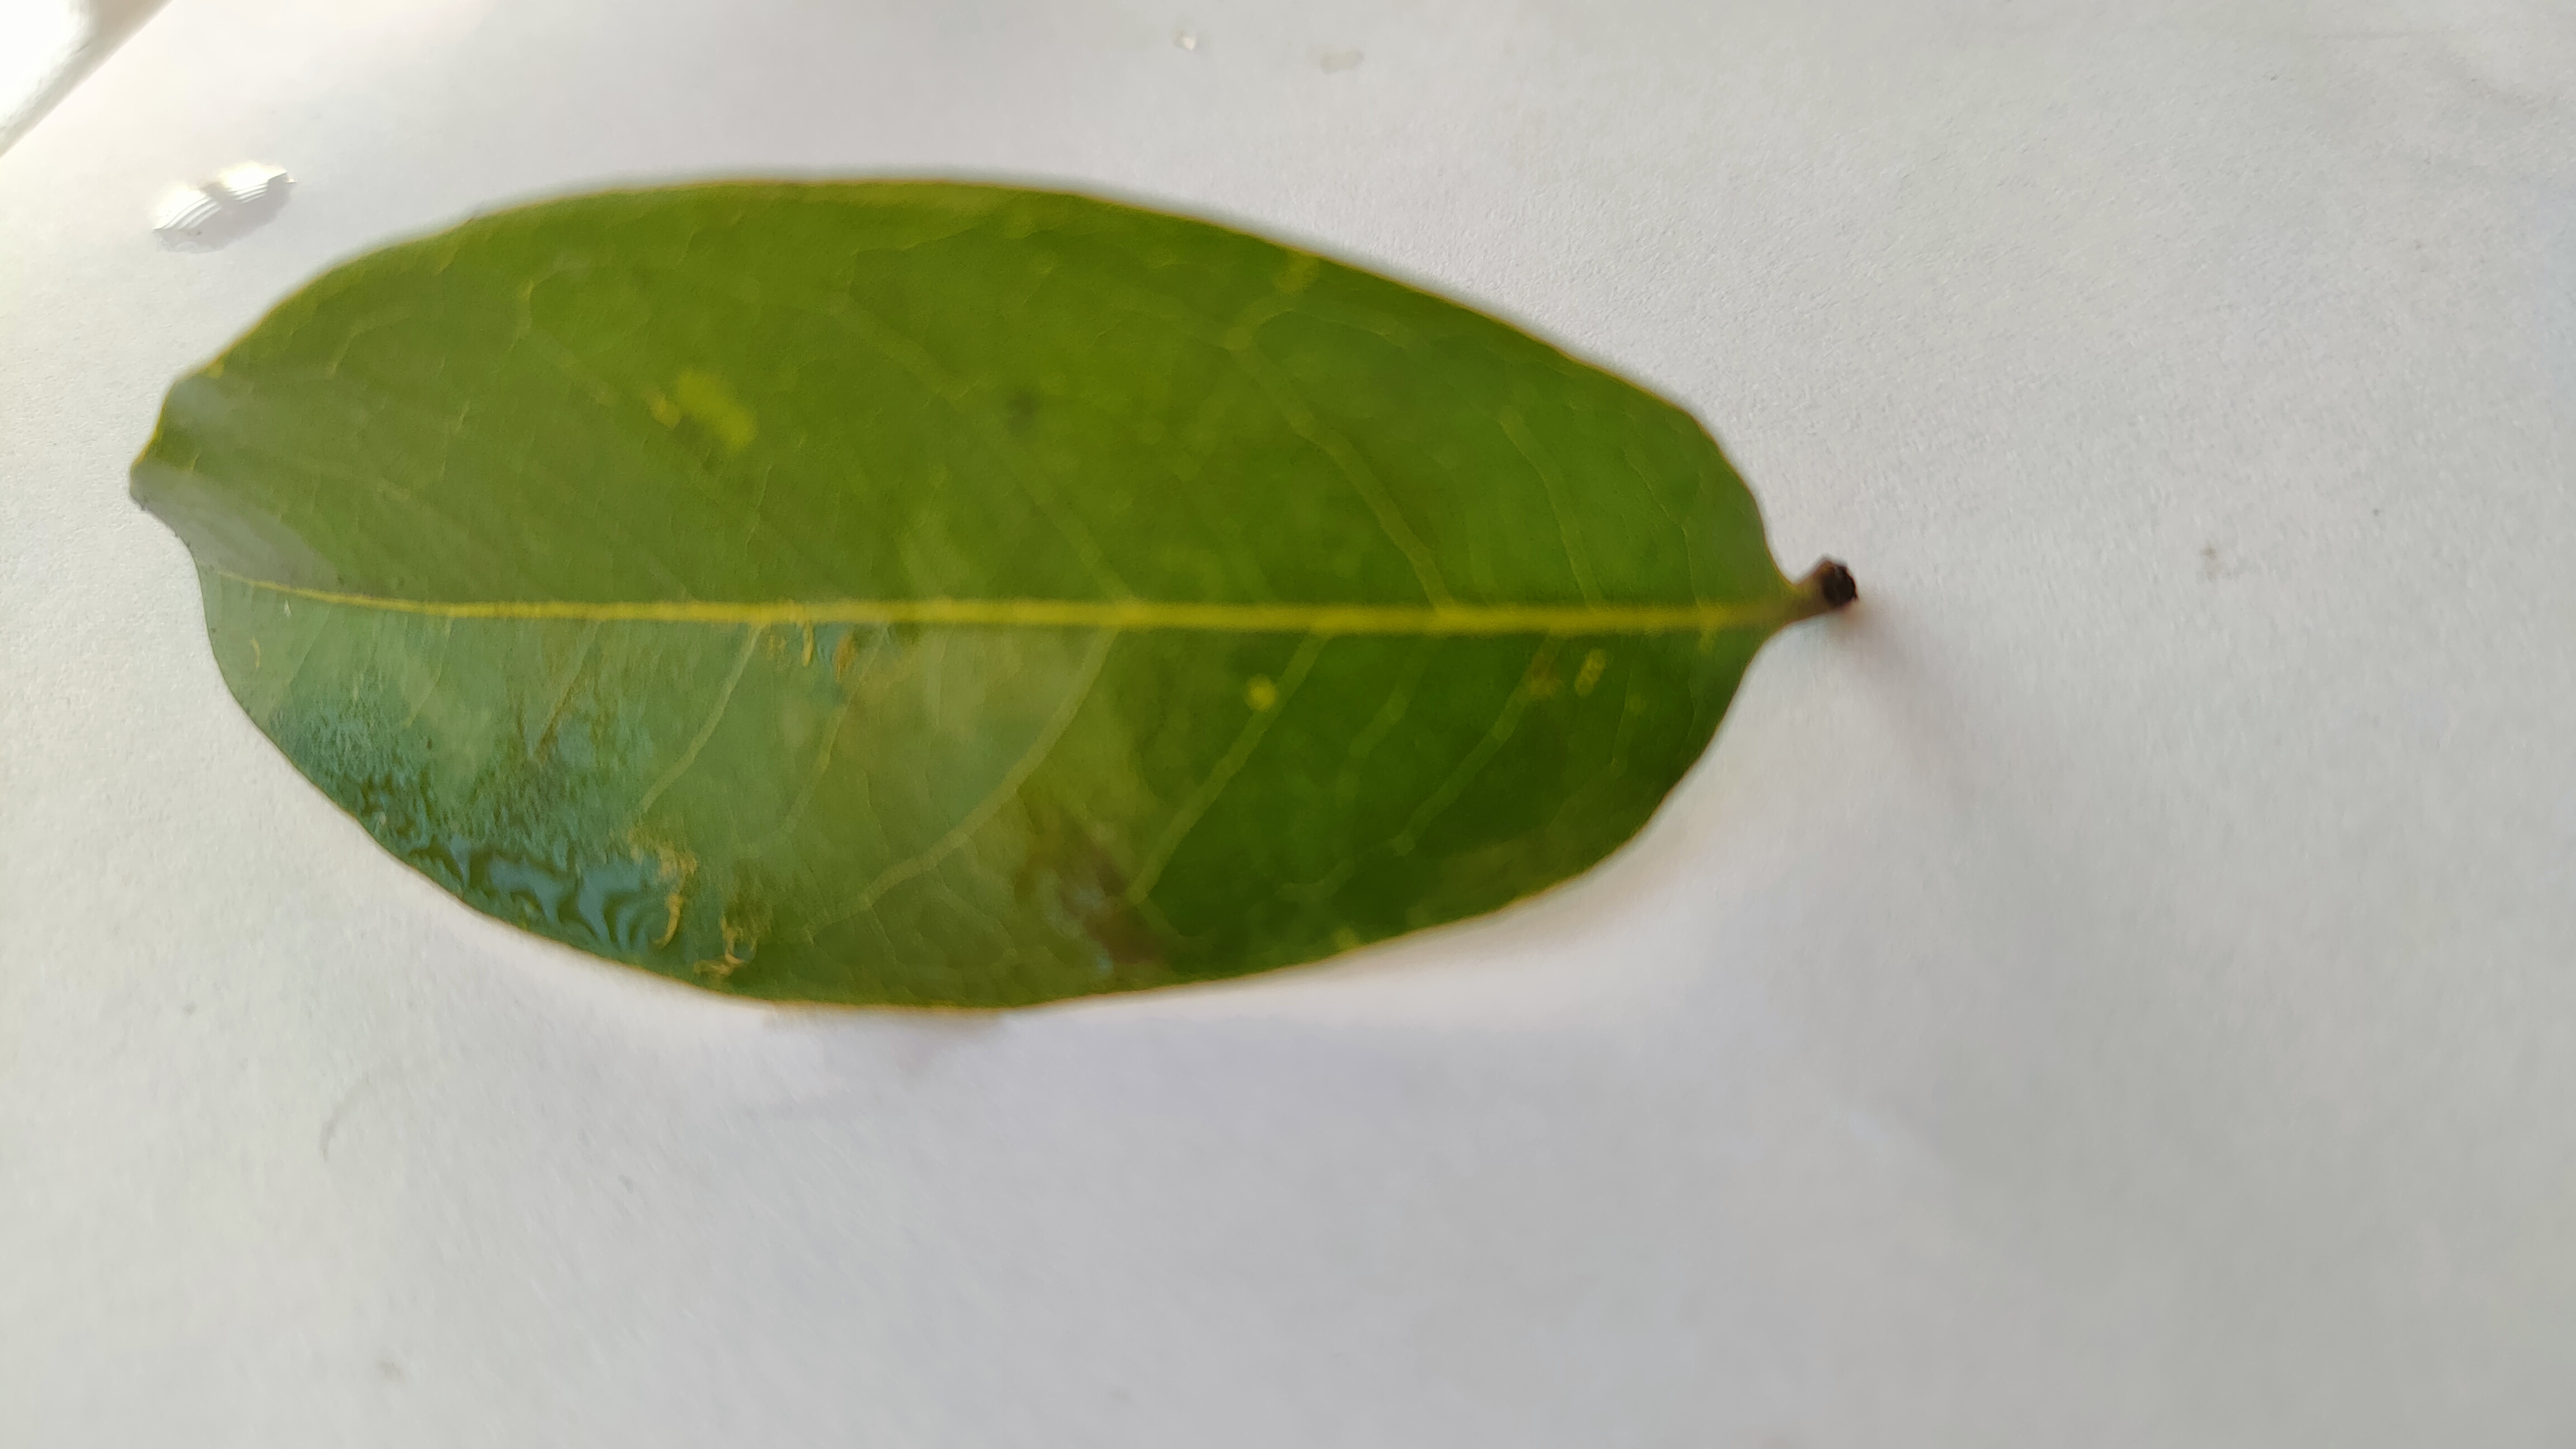
Leaf variety: Lychee